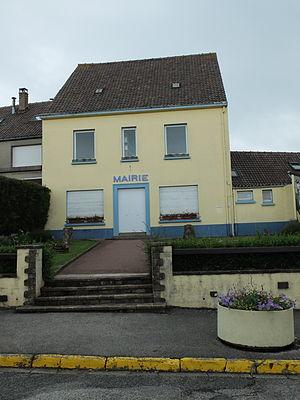
Vue de la mairie de La Capelle-lès-Boulogne.
La Capelle-lès-Boulogne, aussi appelée simplement La Capelle, est une commune française située dans le département du Pas-de-Calais en région Hauts-de-France.